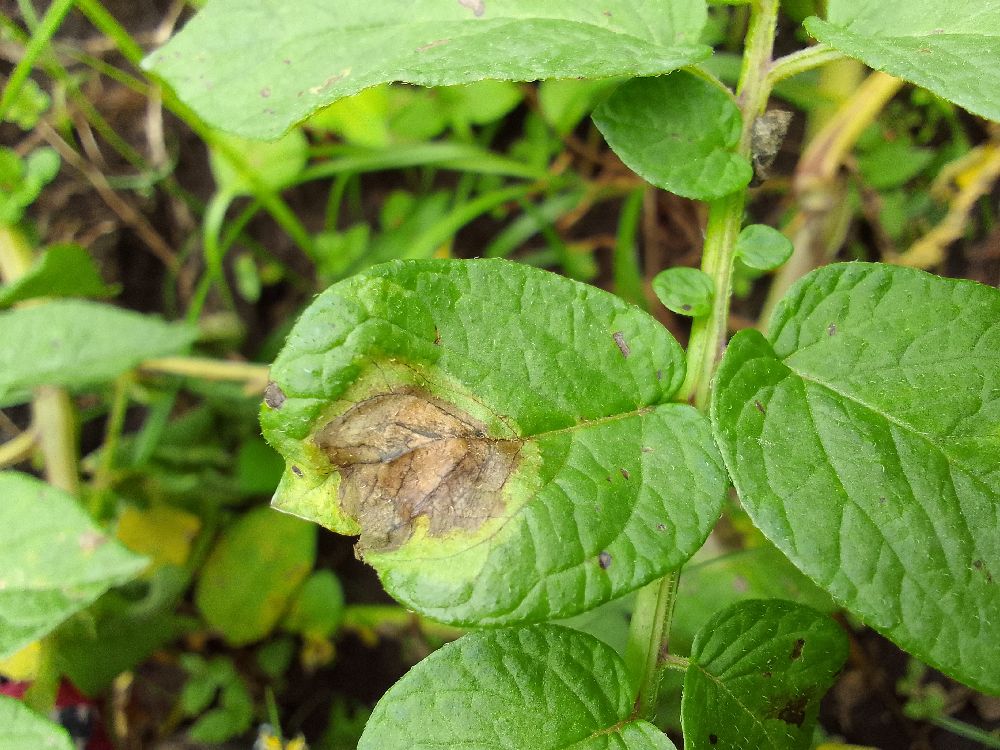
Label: Late blight